Manchester United F.C.

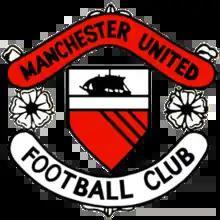
A football crest. In the centre is a shield with a ship in full sail above a red field with three diagonal black lines. On either side of the shield are two stylised roses, separating two scrolls. The upper scroll is red and reads "Manchester United" in black type, while the lower scroll is white with "Football Club" also written in black

Under Van Gaal, United won a 12th FA Cup, but a disappointing slump in the middle of his second season led to rumours of the board sounding out potential replacements. Van Gaal was ultimately sacked just two days after the cup final victory, with United having finished fifth in the league. Former Porto, Chelsea, Inter Milan and Real Madrid manager José Mourinho was appointed in his place on 27 May 2016. Mourinho signed a three-year contract, and in his first season won the FA Community Shield, EFL Cup and UEFA Europa League. Wayne Rooney scored his 250th goal for United, a stoppage-time equaliser in a league game against Stoke City in January 2017, surpassing Sir Bobby Charlton as the club's all-time top scorer. The following season, United finished second in the league – their highest league placing since 2013 – but were still 19 points behind rivals Manchester City. Mourinho also guided the club to a 19th FA Cup final, but they lost 1–0 to Chelsea. On 18 December 2018, with United in sixth place in the Premier League table, 19 points behind leaders Liverpool and 11 points outside the Champions League places, Mourinho was sacked after 144 games in charge. The following day, former United striker Ole Gunnar Solskjær was appointed as caretaker manager until the end of the season. On 28 March 2019, after winning 14 of his first 19 matches in charge, Solskjær was appointed permanent manager on a three-year deal.